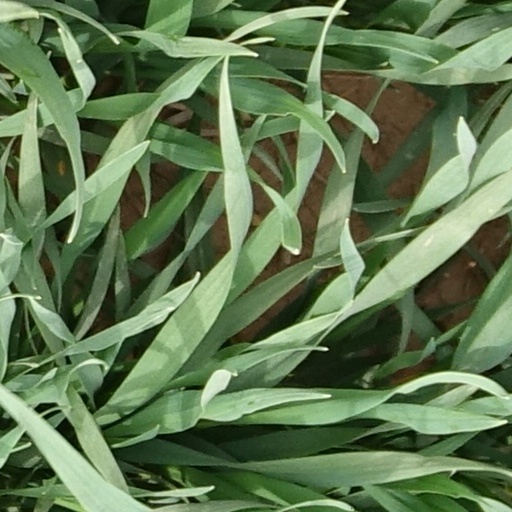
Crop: wheat